Ball of Fire

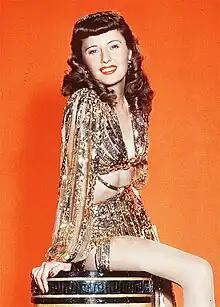
Publicity photo of Barbara Stanwyck for the film

Martha Tilton provided Barbara Stanwyck's singing voice for the song "Drum Boogie". Drummer and bandleader Gene Krupa performed the song onscreen with his band. In an unusual twist, he also played it on a matchbox with matches for drumsticks. Krupa band member and noted trumpeter Roy Eldridge received a brief on-camera spot during "Drum Boogie". At one point, the professors also perform an a cappella version of the 1869 song "Sweet Genevieve".